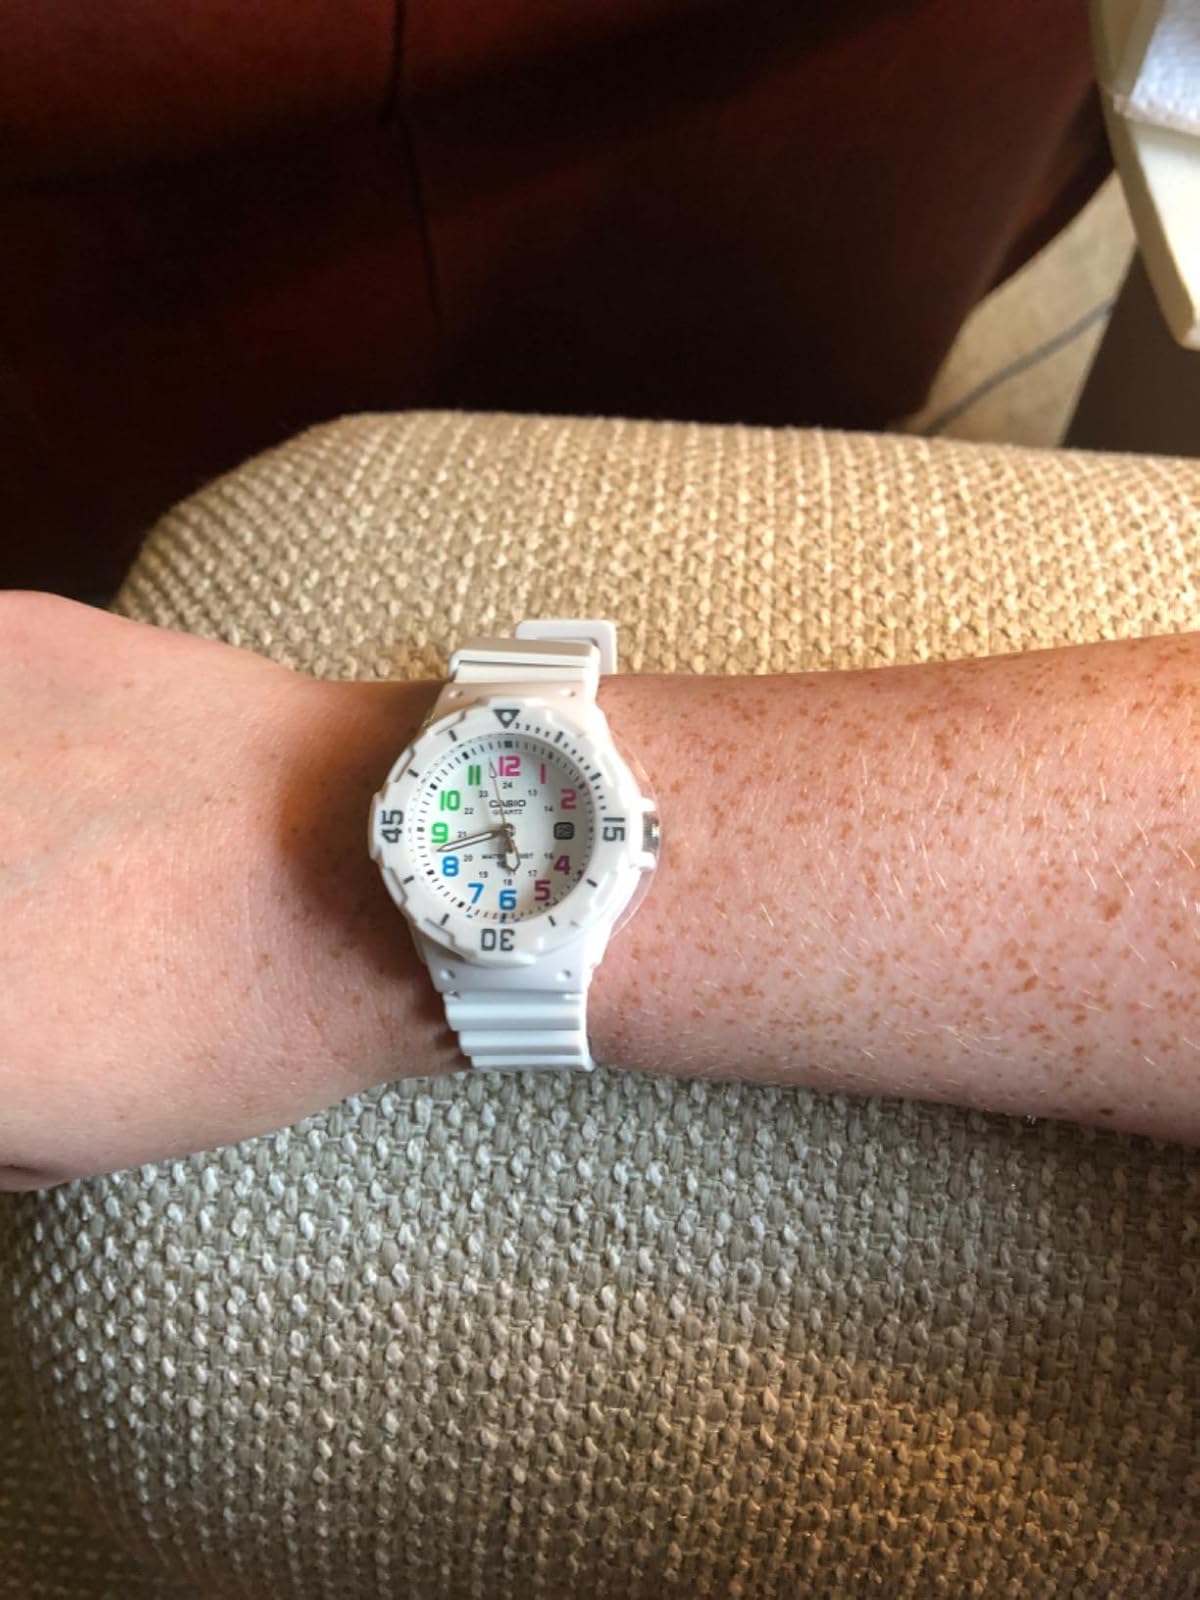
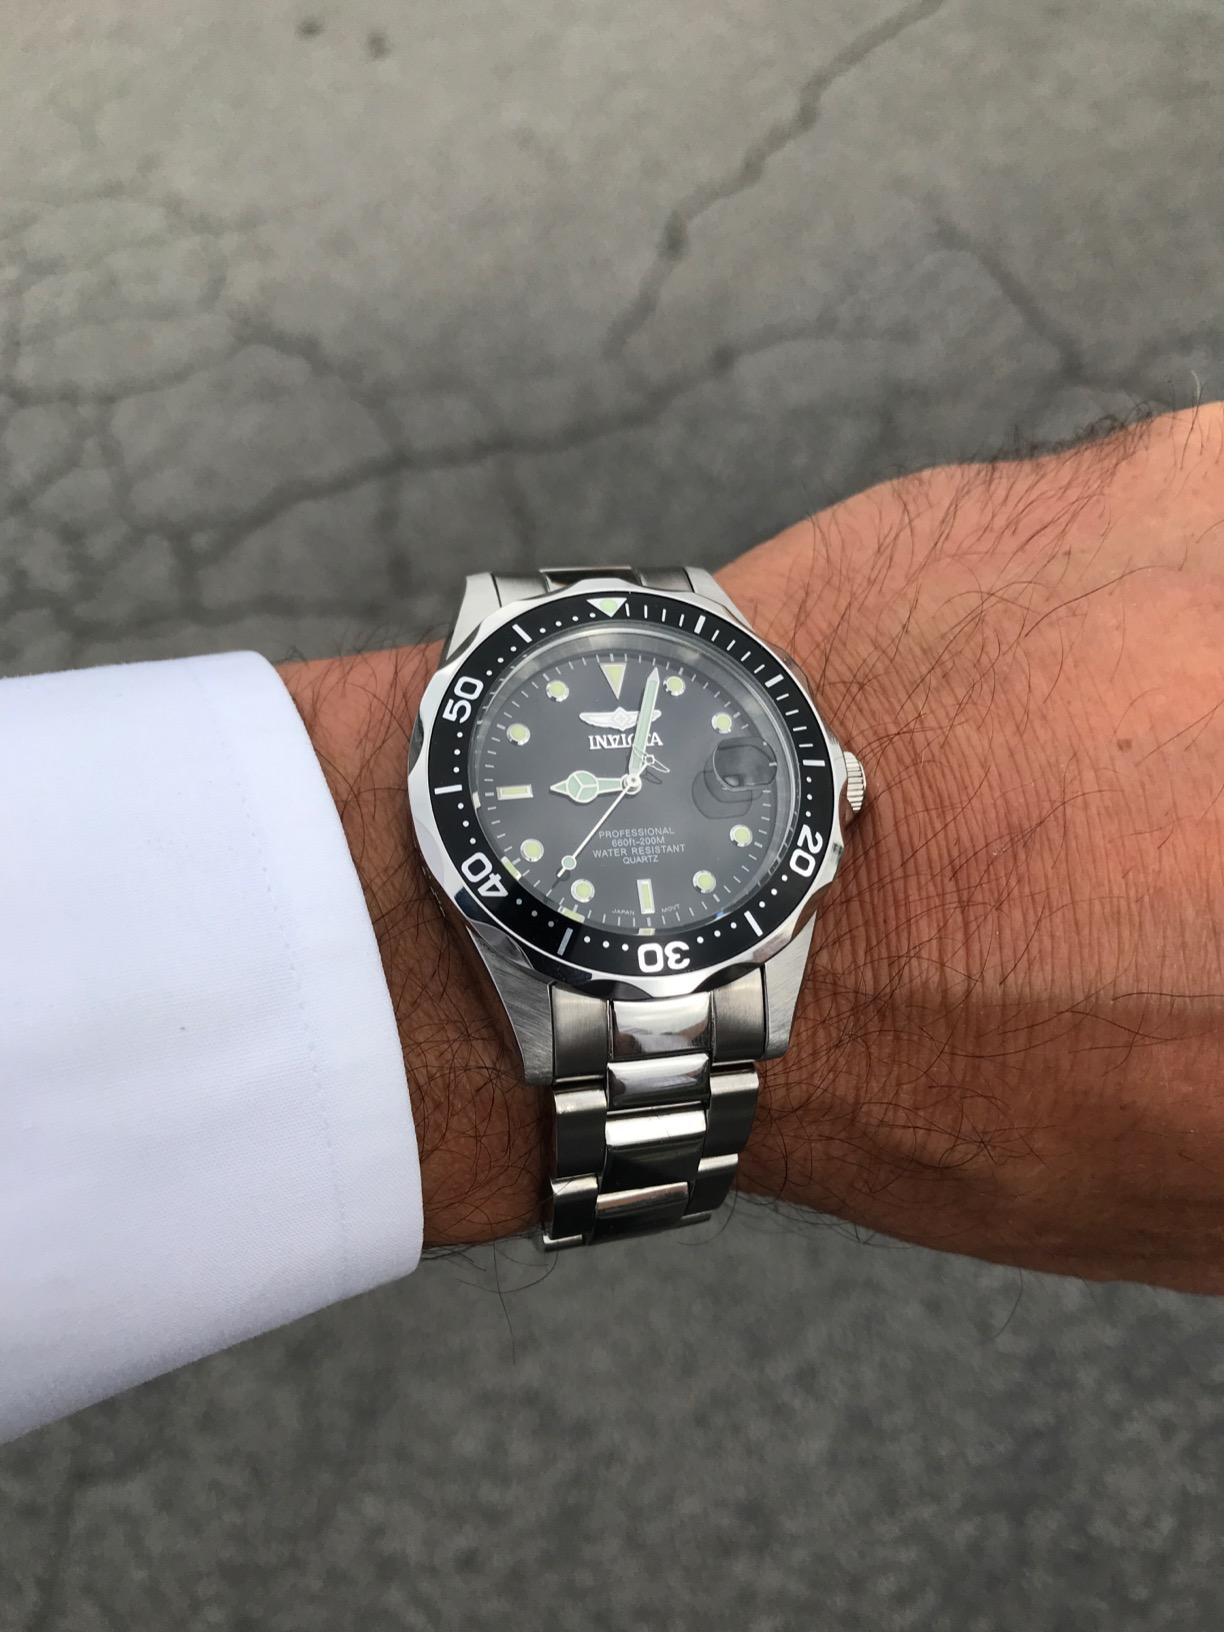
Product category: accessories_watch
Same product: no